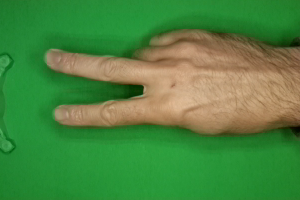
Label: scissors